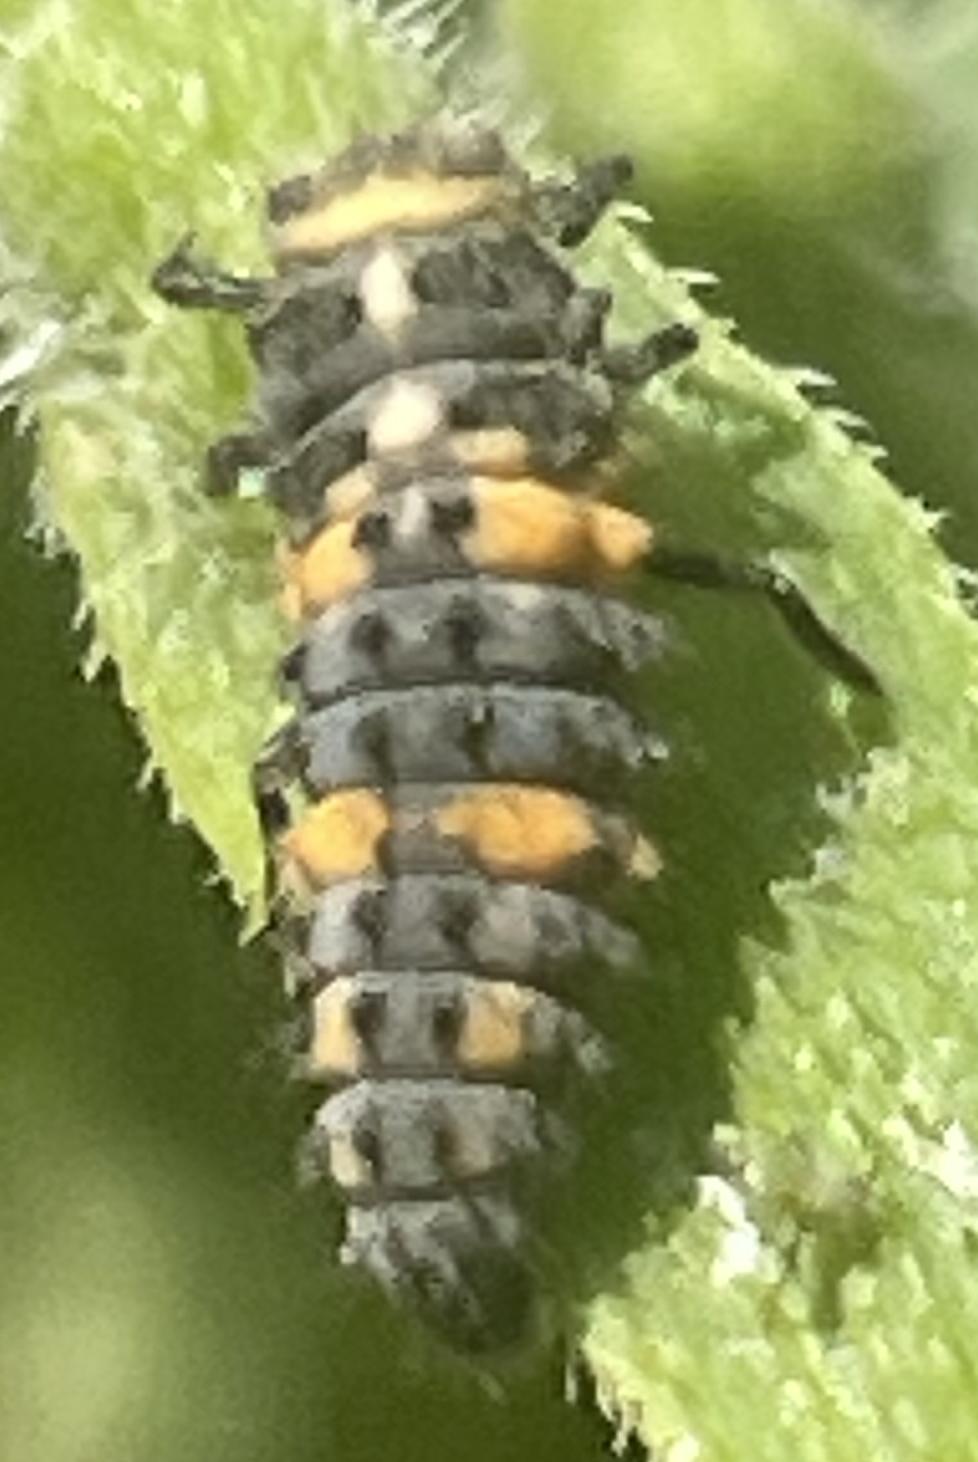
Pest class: predators